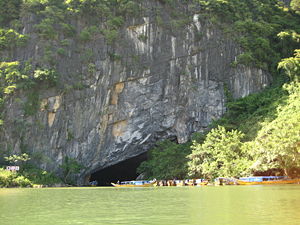
Phong Nha-Ke Bang
Indgangen til grotterne, set udefra.
Phong Nha-Kẻ Bàng er en nationalpark i Vietnam som i 2003 kom på UNESCOs verdensarvsliste.